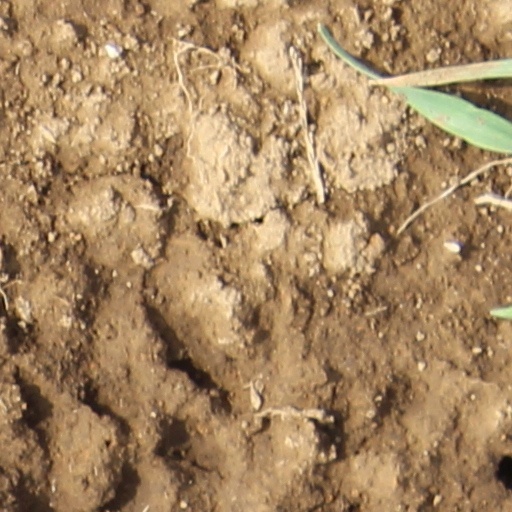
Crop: wheat